Kamil Kalka

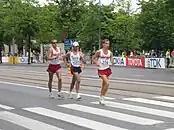
Kamil Kalka (on the left)

Kamil Kalka (born 28 May 1981 in Wągrowiec) is a Polish race walker.